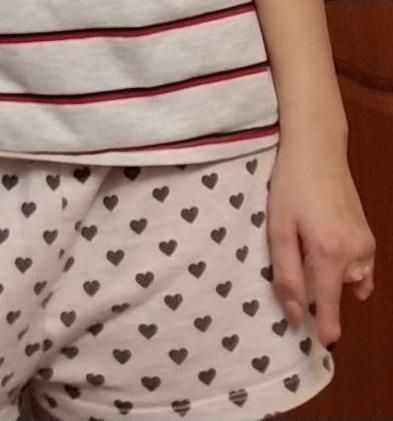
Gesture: no_gesture